Cataract of Lodore

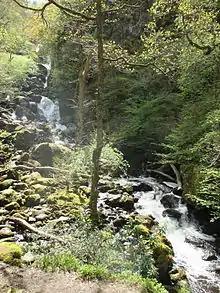
Lodore Falls

One of Southey's most popular poems, "The Cataract of Lodore" made an early appearance in Joanna Baillie's 1823 anthology, "Poems, Chiefly Manuscript, and from Living Authors". On its inclusion, Baillie wrote Southey, "Your Cataract of Lodore has pleased & amused me exceedingly ... We shall have the younger part of my readers running about with portions of it in their mouths and shaking their heads to the measure, for these six months to come."